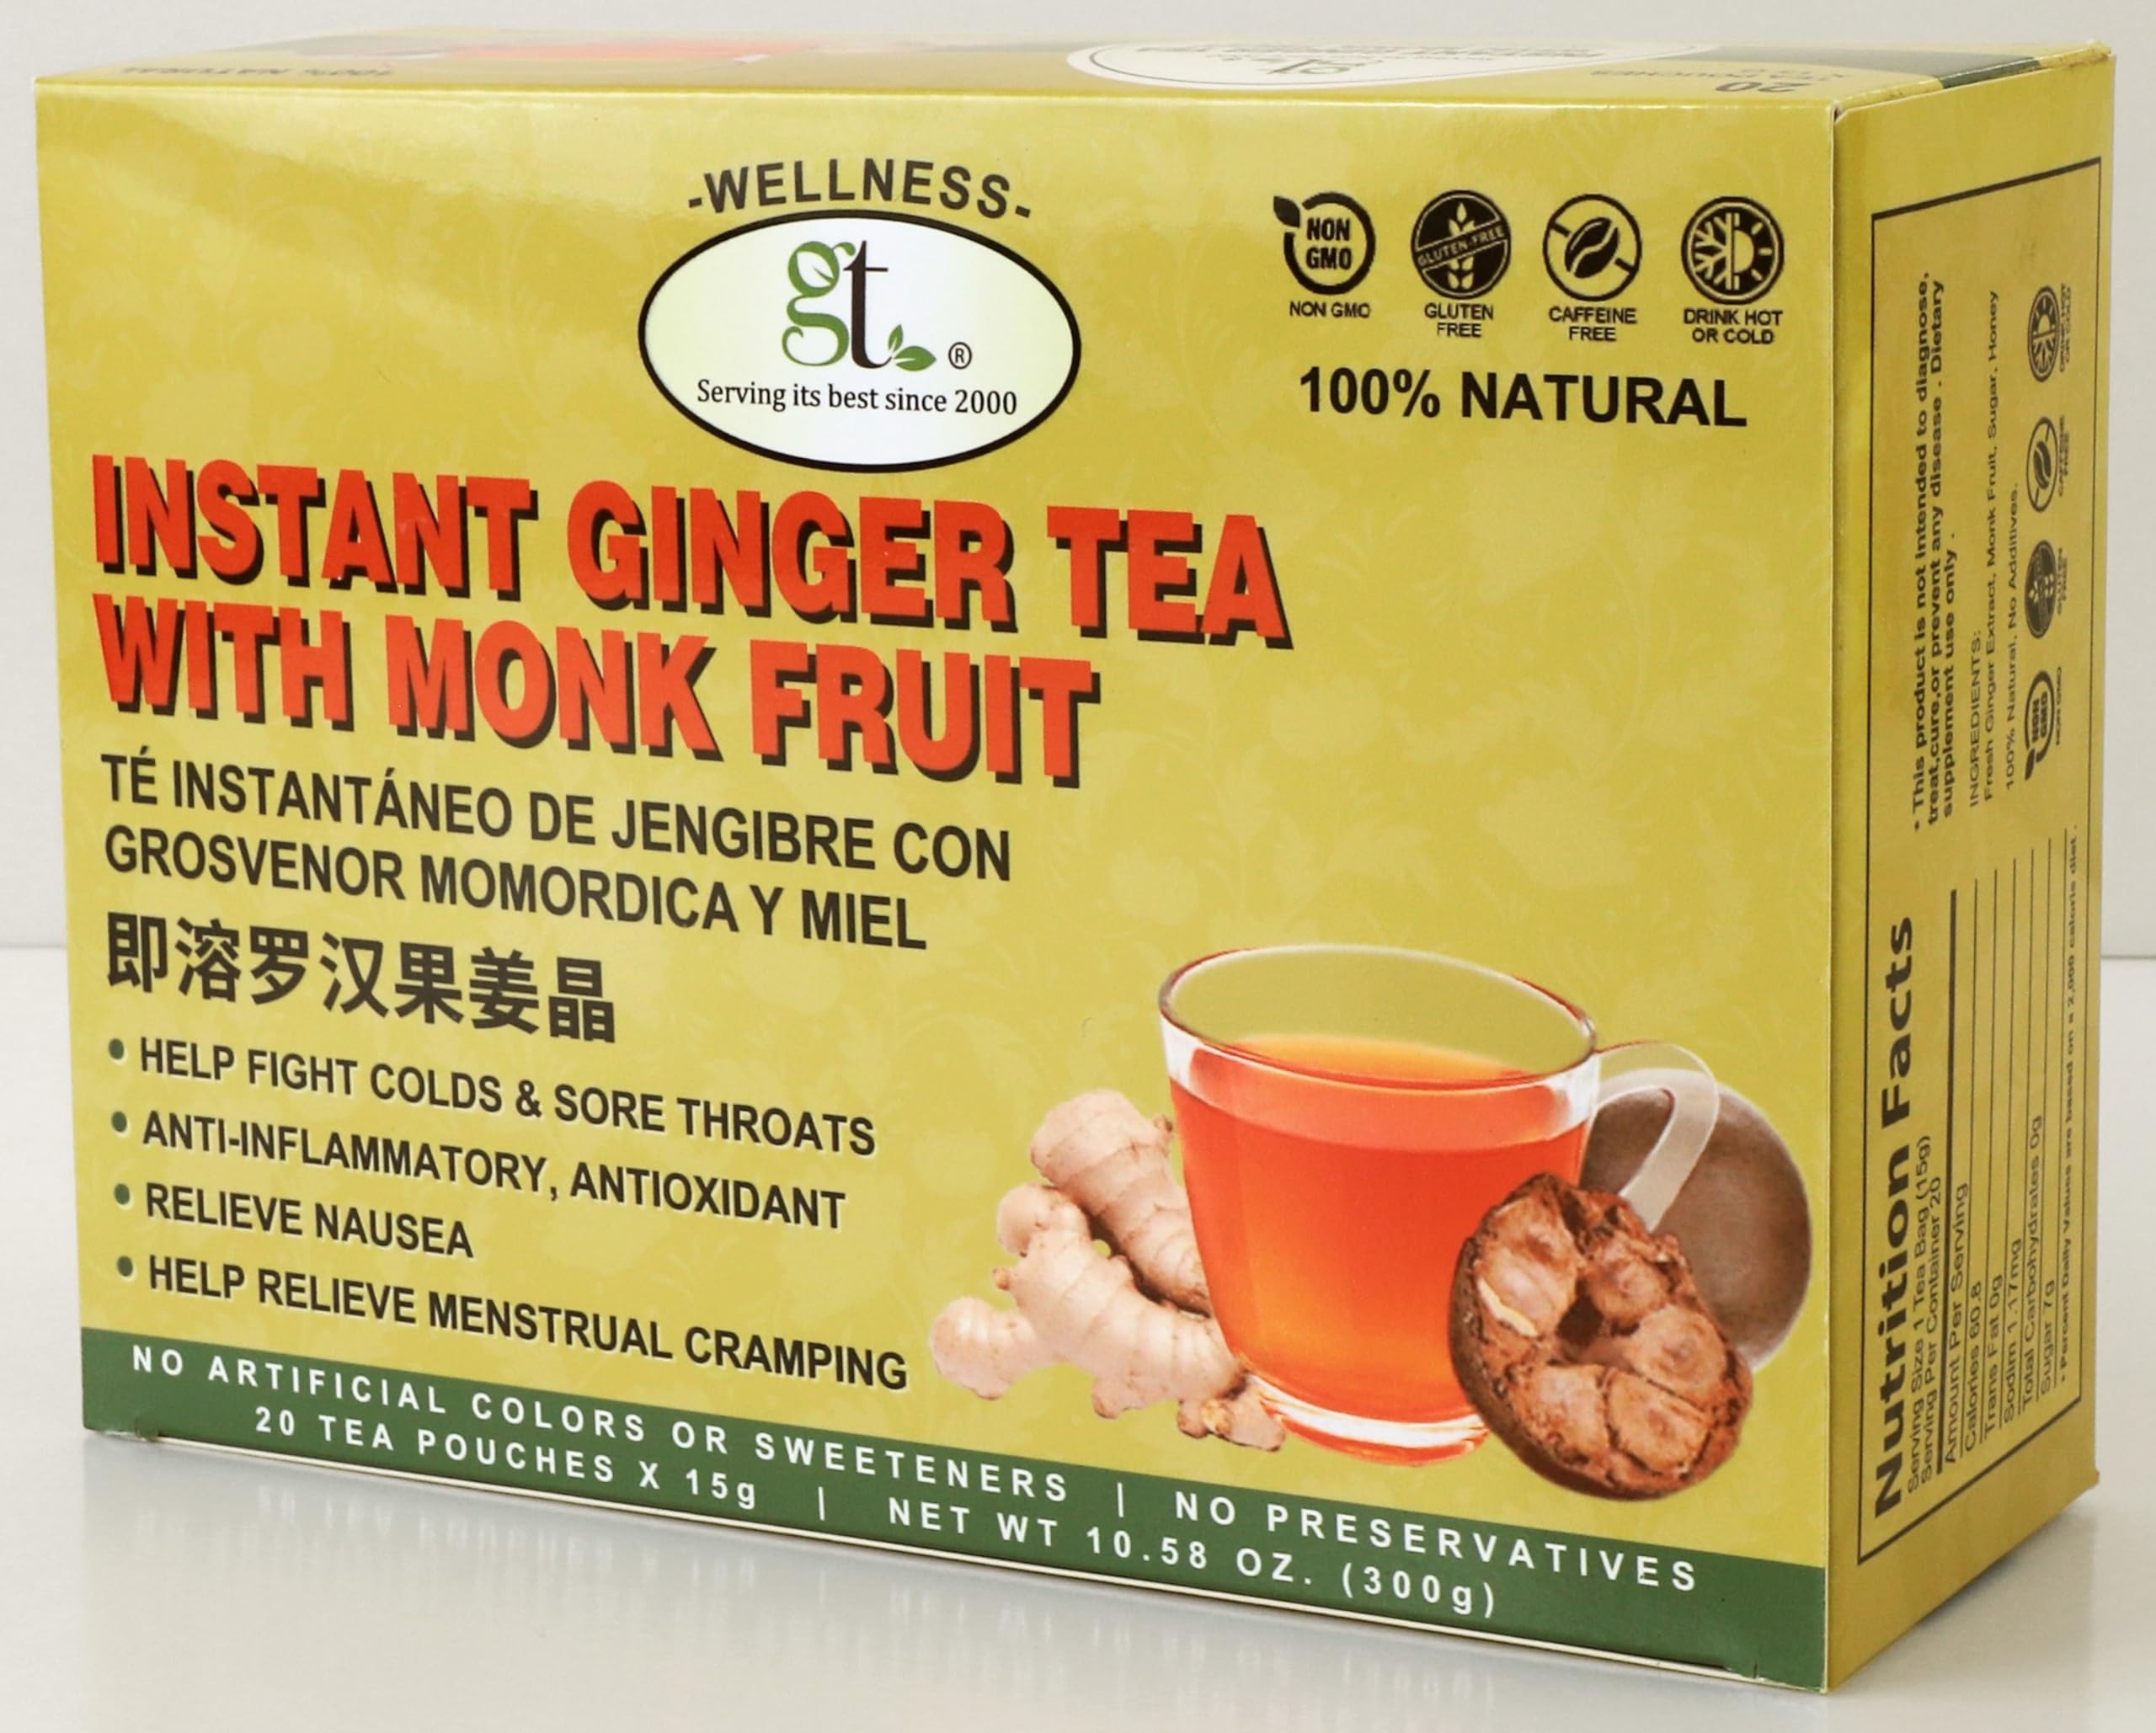
Item Name: GT Instant Ginger Tea With Monk Fruit, 10.58 Ounce Box (20 Tea Pouches)
Bullet Point 1: Fight colds and sore throat
Bullet Point 2: Refreshing Taste: This delightful tea offers a light, floral aroma and a subtly sweet, refreshing taste.
Product Description: This Tea helps: Fight colds and sore throat Relieve Menstrual Cramping Body wellness as an Anti-inflammatory and Antioxidant One box includes 20 tea Pouches with a net weight of 10.58 oz. (300g) *These statements have not been evaluated by the FDA and are not intended to diagnose, treat, cure or prevent any diseases.
Value: 10.58
Unit: Ounce

Price: 13.99